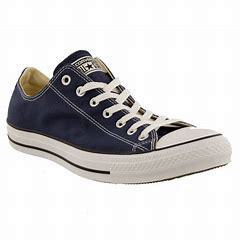
Brand: Converse
Model: All Star Ox